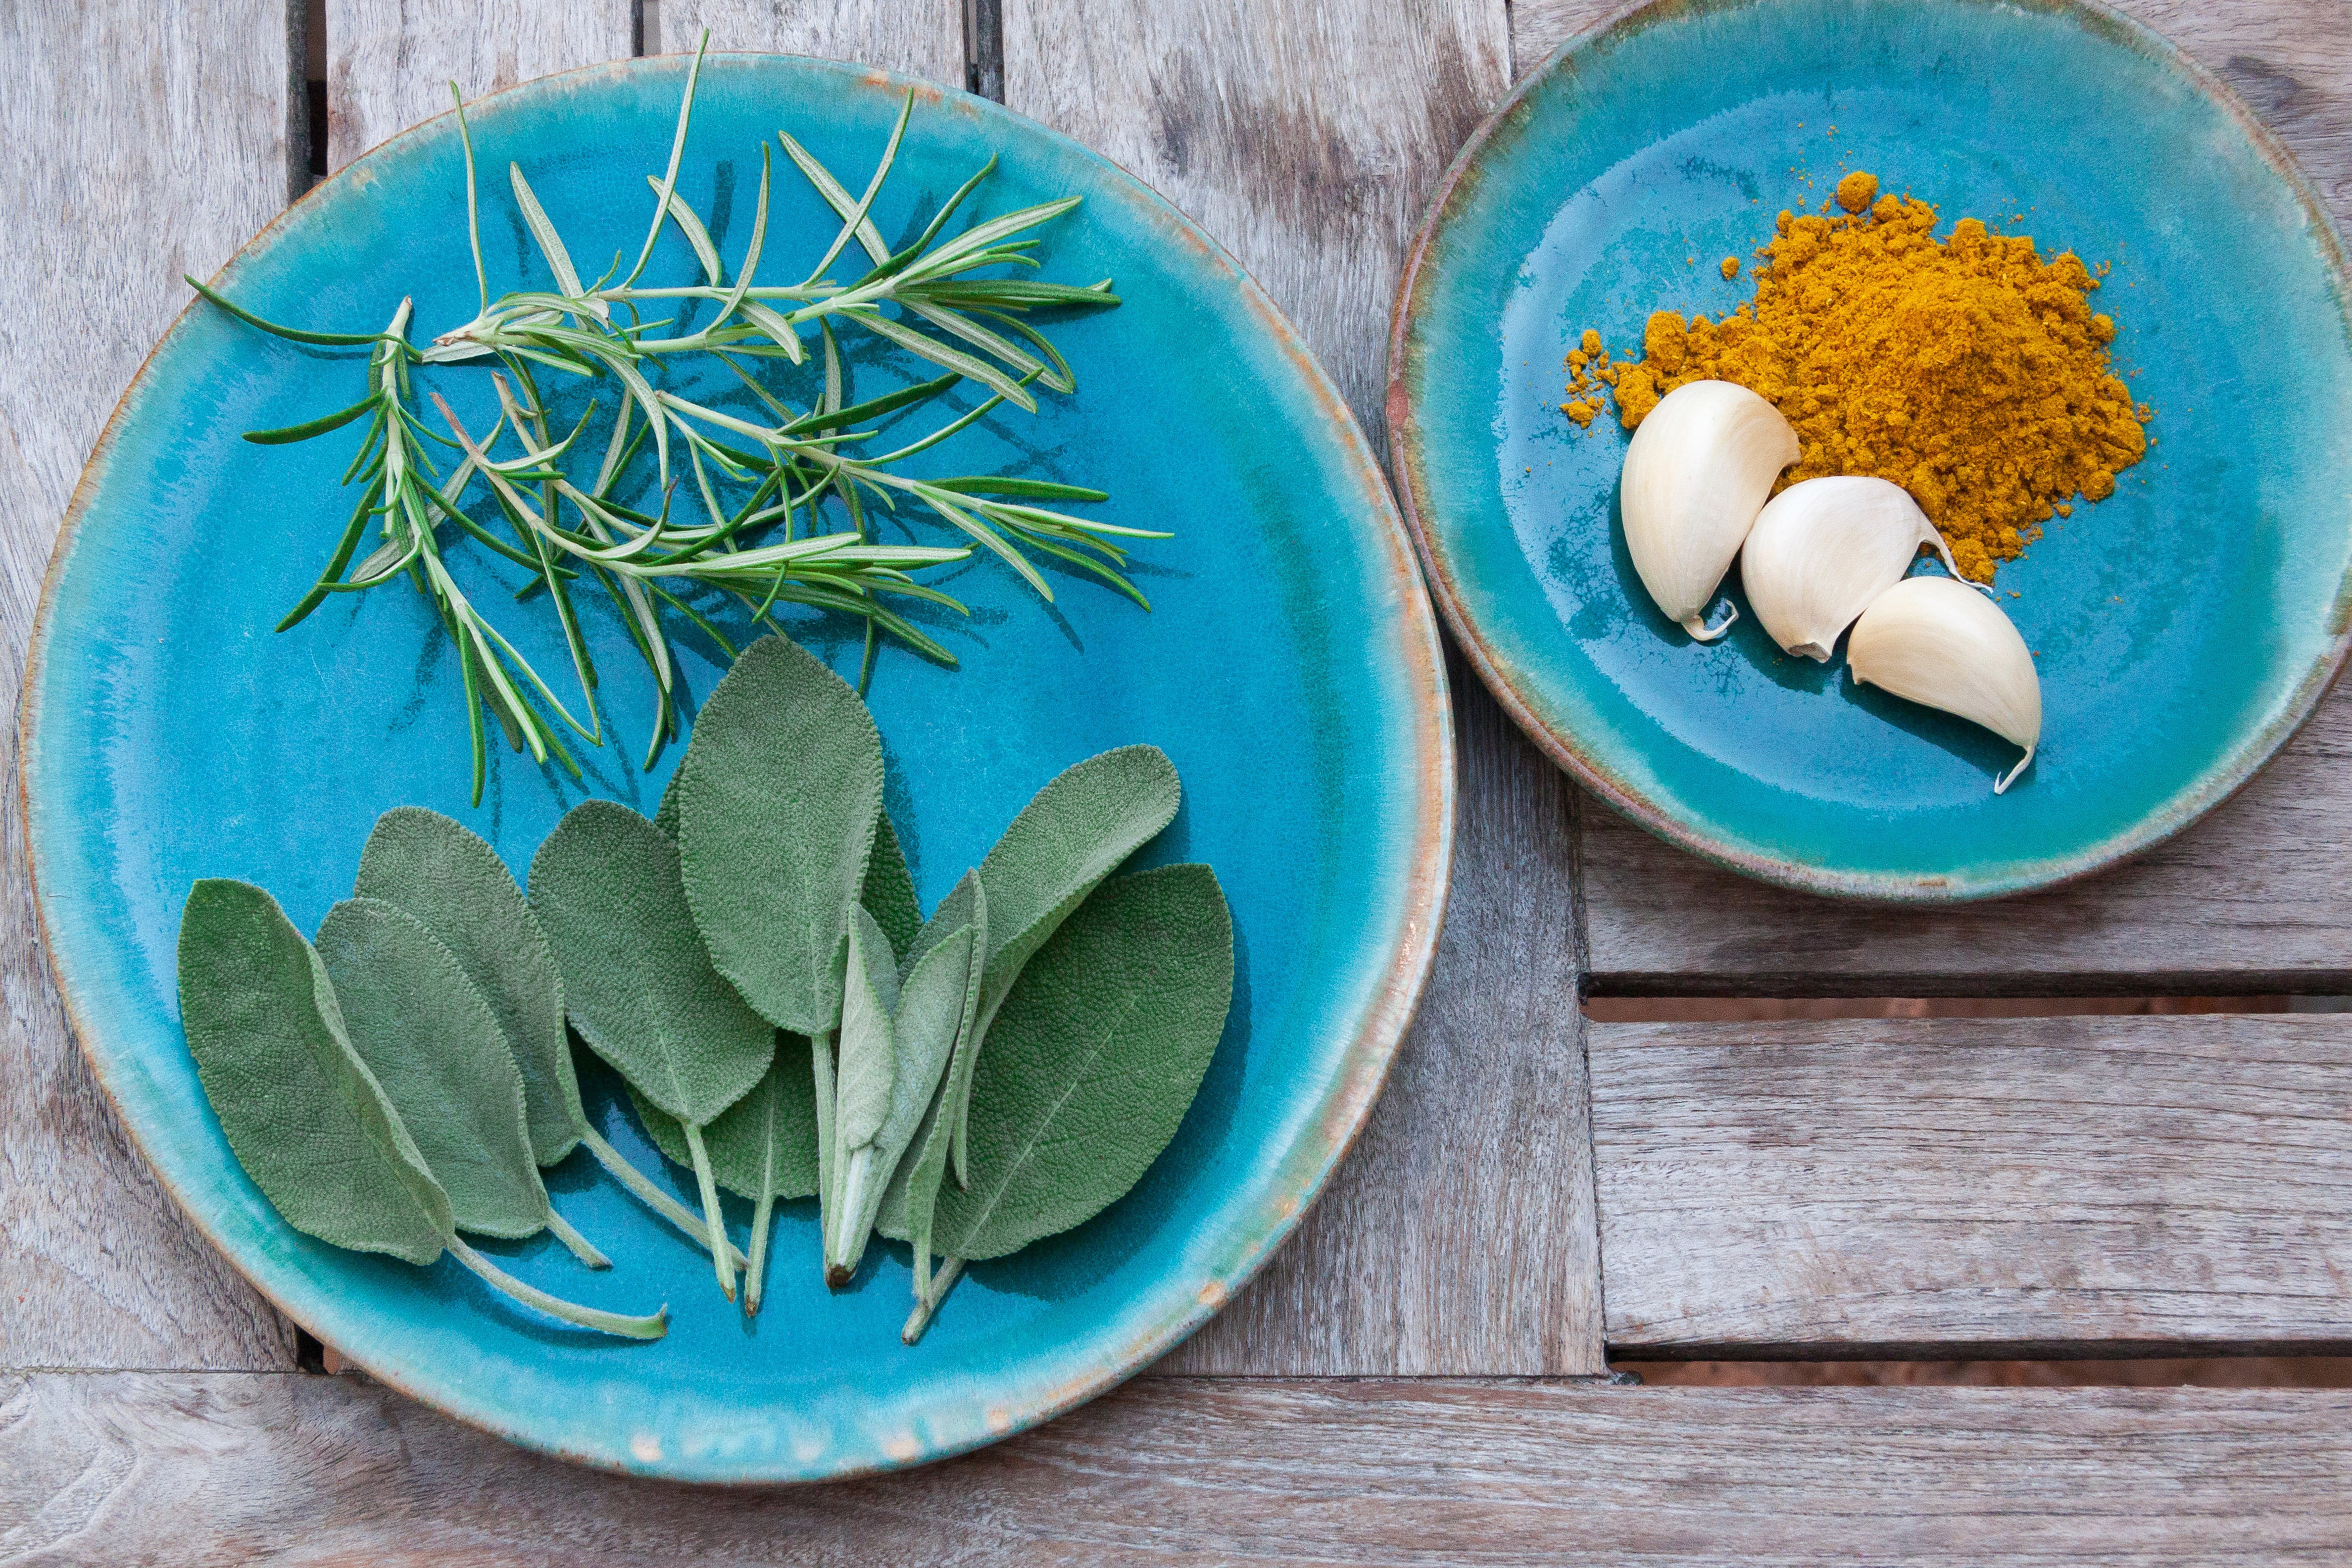
leaf, plant, herb, ingredient, herbal, flower, common sage, food, cuisine, sage, perennial plant